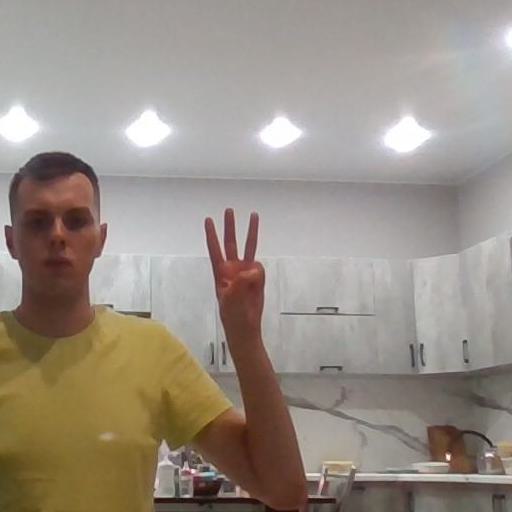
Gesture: three